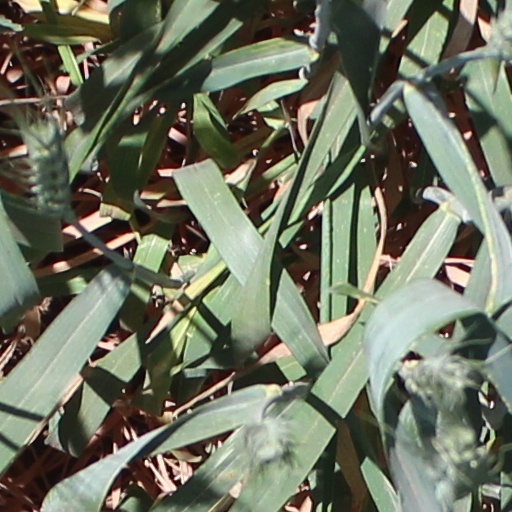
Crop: wheat